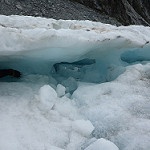
Scene: Outdoor